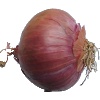
Label: Onion Red 1